Ilmar Tamm

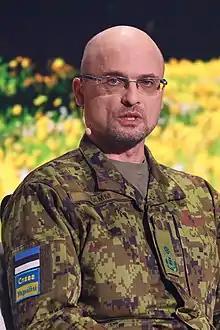
Ilmar Tamm during a meeting in 2022

Ilmar Tamm (born on 4 May 1972, Tartu) is an Estonian military officer (Major General).